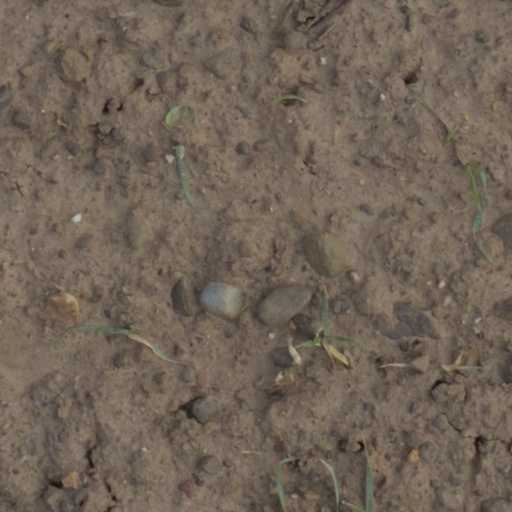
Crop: wheat